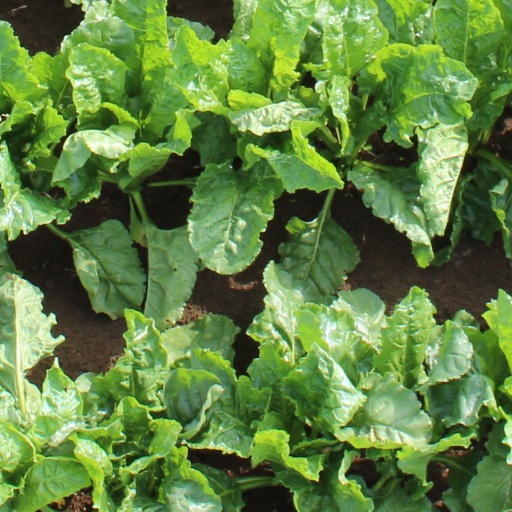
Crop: sugar beet